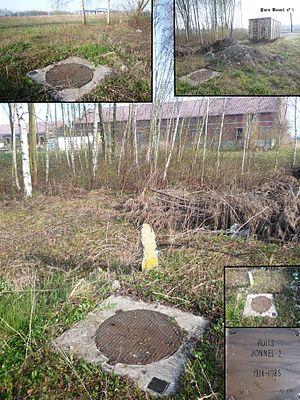
Puits Bonnel n° 2 de la Compagnie des mines d'Aniche à Lallaing, Nord, Nord-Pas-de-Calais, France.
La Compagnie des mines d'Aniche était une compagnie qui exploitait des mines de charbon dans la région Nord-Pas-de-Calais en France et qui possédait aussi des usines et des lavoirs.